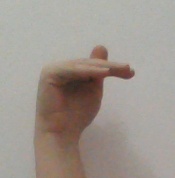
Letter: khaa